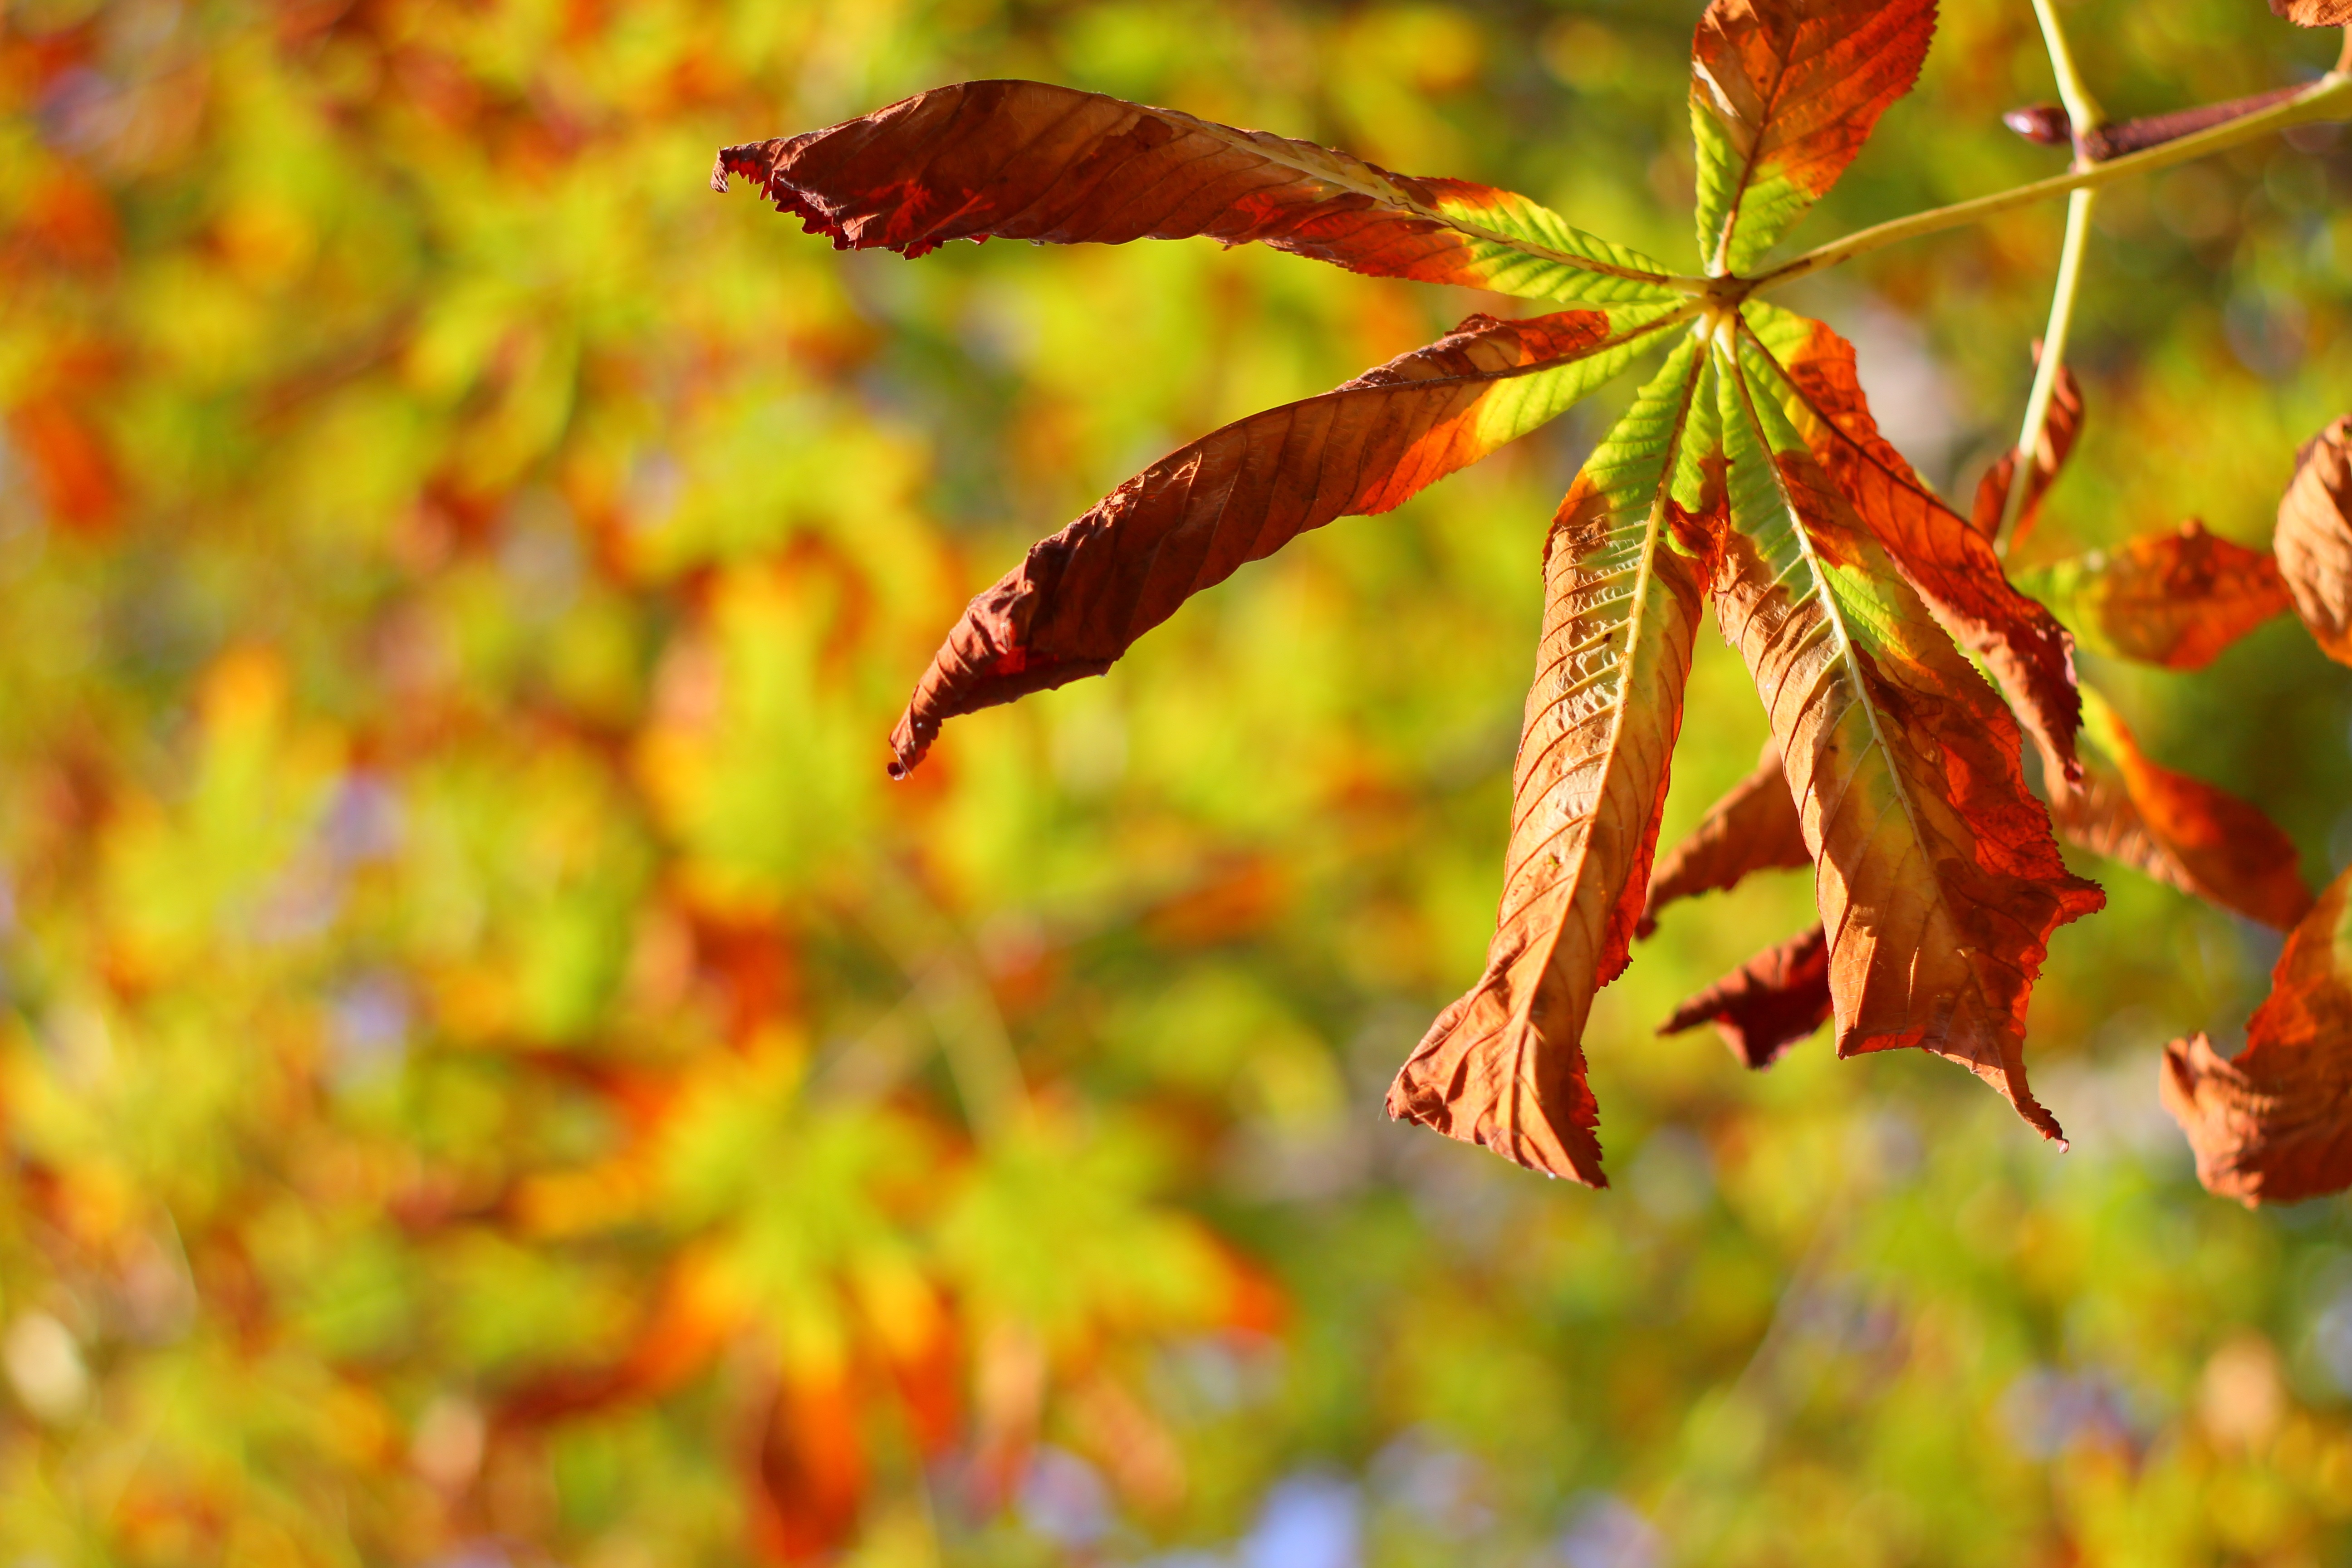
tree, nature, branch, blossom, plant, sunlight, leaf, flower, produce, autumn, flora, season, maple tree, close up, leaves, colors, shrub, deciduous, macro photography, flowering plant, woody plant, land plant